Depok

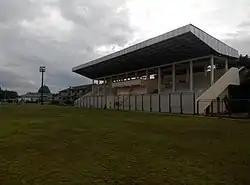
Mahakam Stadium, homebase of Persikad Depok

The ethnic groups characteristics in the population of Depok are diverse. Based on data from the 2000 Indonesian census, the majority of the Depok population's are Betawi, Javanese, and Sundanese. Significant numbers also come from the Sumatran ethnic groups, namely Batak and Minangkabau. The diversity of ethnic groups in Depok greatly influences the differences in culture and customs of the peoples, where the Betawi people of native Depok and a small number of Sundanese people (not including other ethnic Sundanese immigrants from Parahyangan and Banten) in the eastern part of the city are recognized as the indigenous people of Depok. The following is the population of Depok City based on ethnicity according to data from the 2000 Indonesian census;